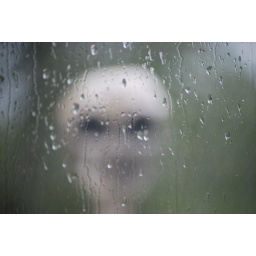
Skully, the balcony ornament, peeking in the window during a storm. Creepy.